Hawker Hunter

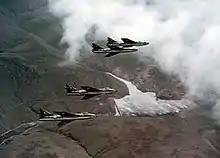
Four Hunters of No. 43 Squadron in flight, c. 1956

The Hunter F.1 entered service with the Royal Air Force in July 1954. It was the first high-speed jet aircraft equipped with radar and fully powered flight controls to go into widespread service with the RAF. The Hunter replaced the Gloster Meteor, the Canadair Sabre, and the de Havilland Venom jet fighters in service. Initially, low internal fuel capacity restricted the Hunter's performance, giving it only a maximum flight endurance of about an hour. A fatal accident occurred on 8 February 1956, when a flight of eight Hunters was diverted to another airfield owing to adverse weather conditions. Six of the eight aircraft ran out of fuel and crashed, killing one pilot.